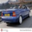
Label: automobile